VMF(N)-532

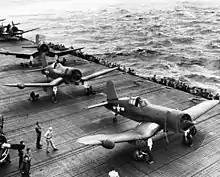
Vought F4U-2s from VMF(N)-532 preparing to take off from the USS Windham Bay.

In May 1944, Vice Admiral Marc Mitscher visited the squadron and was so impressed that he took possession of two of the squadron's F4U-2Ns for inspection. He replaced the aircraft with two F4U Corsair day fighters that then had to be modified into night fighters. On 11 June 1944, VMF(N)-532 was relieved by VMF(N)-533 on Engebi and the detachment returned to Roi-Namur. With the squadron reassembled on Roi Namur, it began flying nighttime raids against the Japanese seaplane base on Wotje Atoll starting on 30 June.